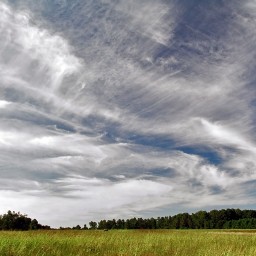
Cloud type: Cirrostratus (Cs)